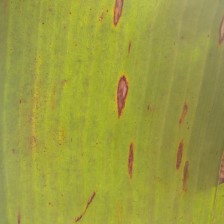
Label: sigatoka